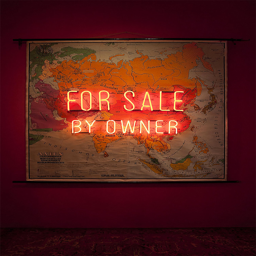
digital art selected for the #